Tehran (TV series)

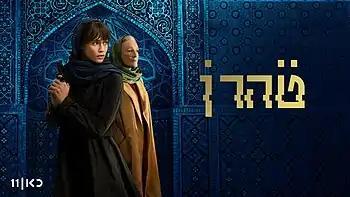
Hebrew poster of season 2; featuring Israeli actress Niv Sultan (left) and American actress Glenn Close (right)

Prior to being smuggled out of Iran to start a new life in Canada, Tamar accepts a mission to rescue one of the Israeli pilots captured after the failed reactor mission. At the hospital where the pilot is being held, she encounters Marjan Montazami, a British psychotherapist and local agent for Mossad, who aids in her escape. Tamar's aunt is executed for assisting her, and a devastated Tamar agrees to stay in Tehran with Milad to undertake a new mission: the assassination of Qasem Mohammadi, who has been promoted to head of the Revolutionary Guards. Tamar works to gain access to Mohammadi by getting close to his son, Peyman. Faraz Kamali continues his relentless pursuit of Tamar, but finds himself compromised as Marjan begins working as a psychotherapist for his wife following her abduction and release by Mossad. In spite of Faraz's reluctant assistance, Tamar's attempt to poison Mohammadi fails, as does an attempt to kill him with a booby-trapped phone. After that they try to take control of Mohammadi's sports car as he races against his son, which only results in Peyman's death. Mossad Director Yulia Magen calls off the mission, but Tamar and Milad continue nevertheless. Marjan is poisoned by Nahid, Faraz's wife. Tamar manages to kill Mohammadi with the explosive mobile phone. Milad is killed by a car bomb planted by Mossad in the escape car, leaving Tamar alone and trapped in Iran with no one to trust.